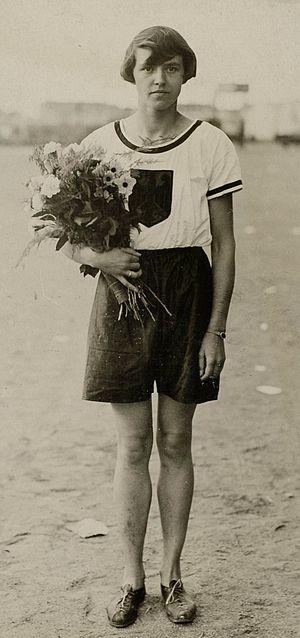
Karoline Radke-Batschauer surnommée Lina, née Batschauer le 18 octobre 1903 à Karlsruhe et morte le 14 février 1983 à Karlsruhe, est une athlète allemande qui a été sacrée championne olympique sur 800 m aux Jeux olympiques d'été de 1928 à Amsterdam. En compétition, elle pesait 55 kg pour 1,69 m.
L'épreuve du 800 mètres féminin aux Jeux olympiques de 1928 s'est déroulée du 29 au 31 juillet 1928 au Stade olympique d'Amsterdam, aux Pays-Bas. Elle est remportée par l'Allemande Lina Radke.